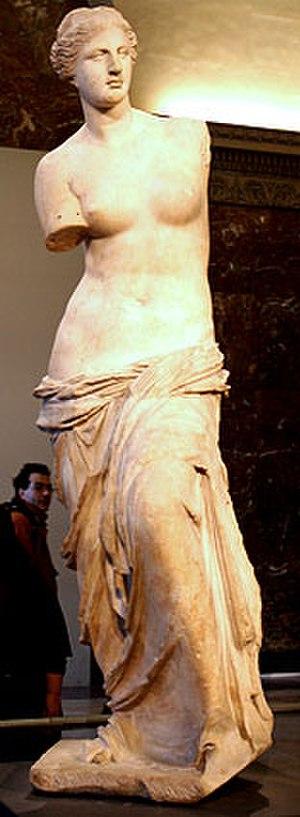
Olivier Voutier, né le 30 mai 1796 à Thouars - mort le 18 avril 1877 à Hyères) est un officier de marine français, ayant revendiqué la découverte de la Vénus de Milo et participé à la guerre d'indépendance grecque.